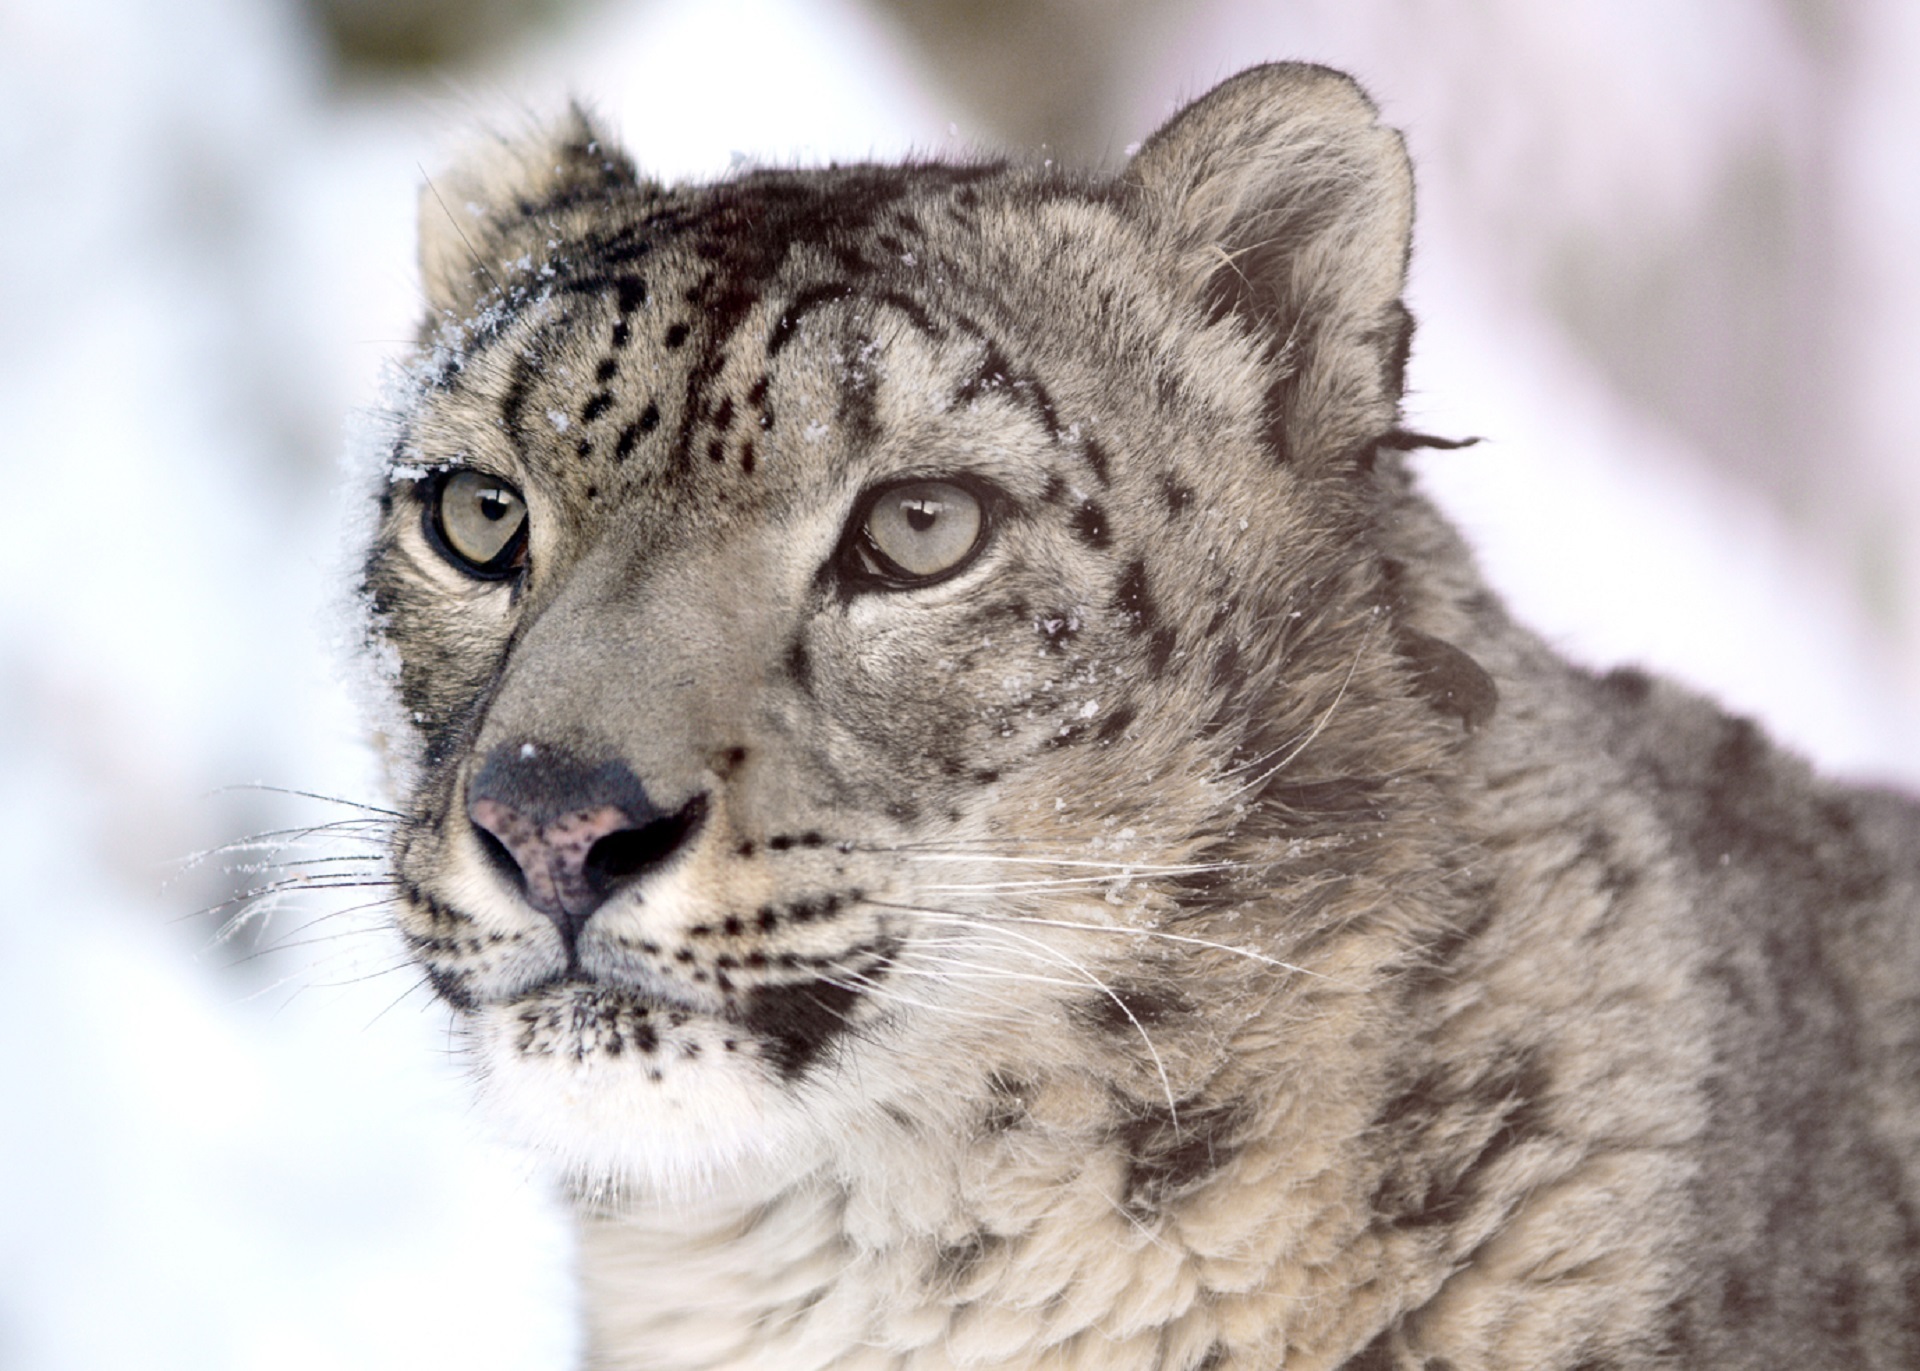
animal, looking, wildlife, fur, portrait, cat, feline, mammal, predator, fauna, close up, face, whiskers, head, spots, vertebrate, big, stare, puma, snow leopard, big cats, wild cat, cat like mammal